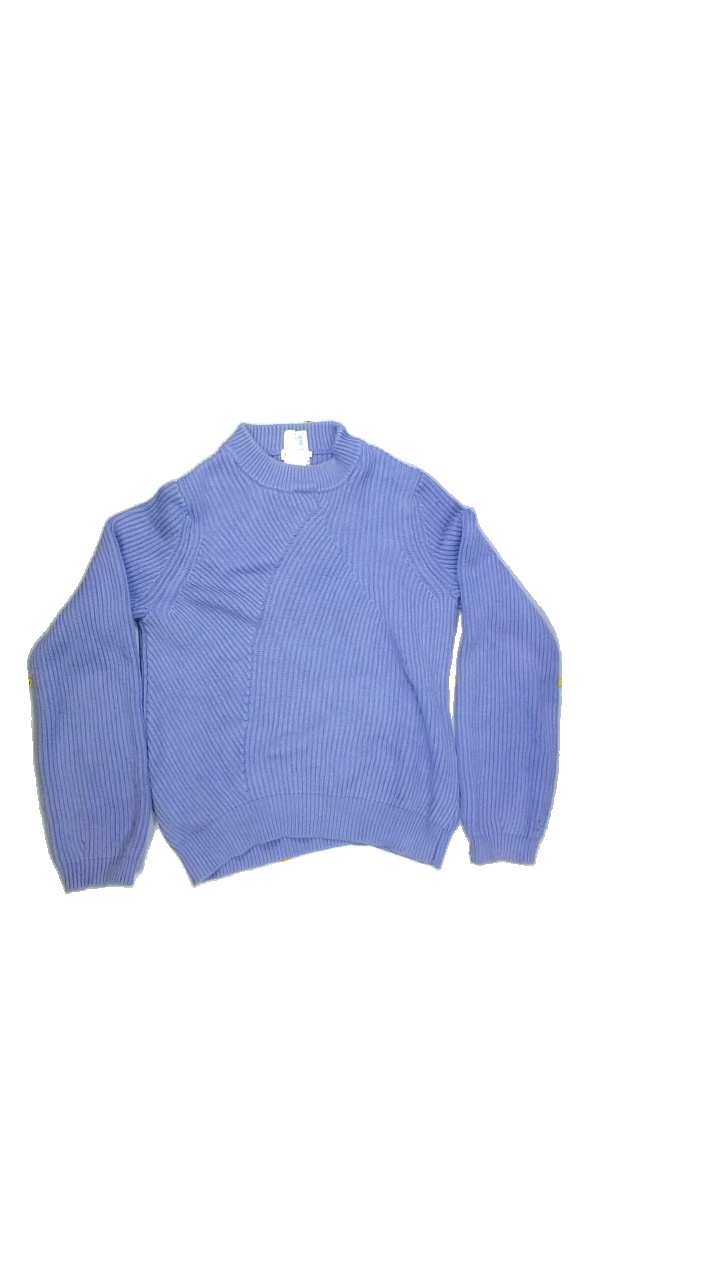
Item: Sweater (Ladies)
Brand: Filippa K
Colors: Purple
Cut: Regular, C-collar
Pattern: Plain
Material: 96%cotton 4%polyamide
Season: All
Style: No trend
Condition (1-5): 2
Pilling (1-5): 4
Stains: Yes
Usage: Export
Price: <50